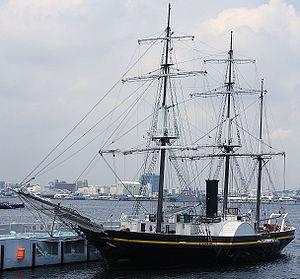
Le Kankō Maru est le premier navire de guerre à vapeur japonais. Il s'agissait d'un trois-mâts barque hollandais de 65,80 m, équipé d'une machine à vapeur à charbon auxiliaire tournant une roue à aubes latérale.
L’incident de Tsushima survient en 1861 lorsque les Russes tentent d'établir un mouillage annuel sur la côte de l'île Tsushima, territoire japonais situé entre l'île Kyūshū et la Corée.